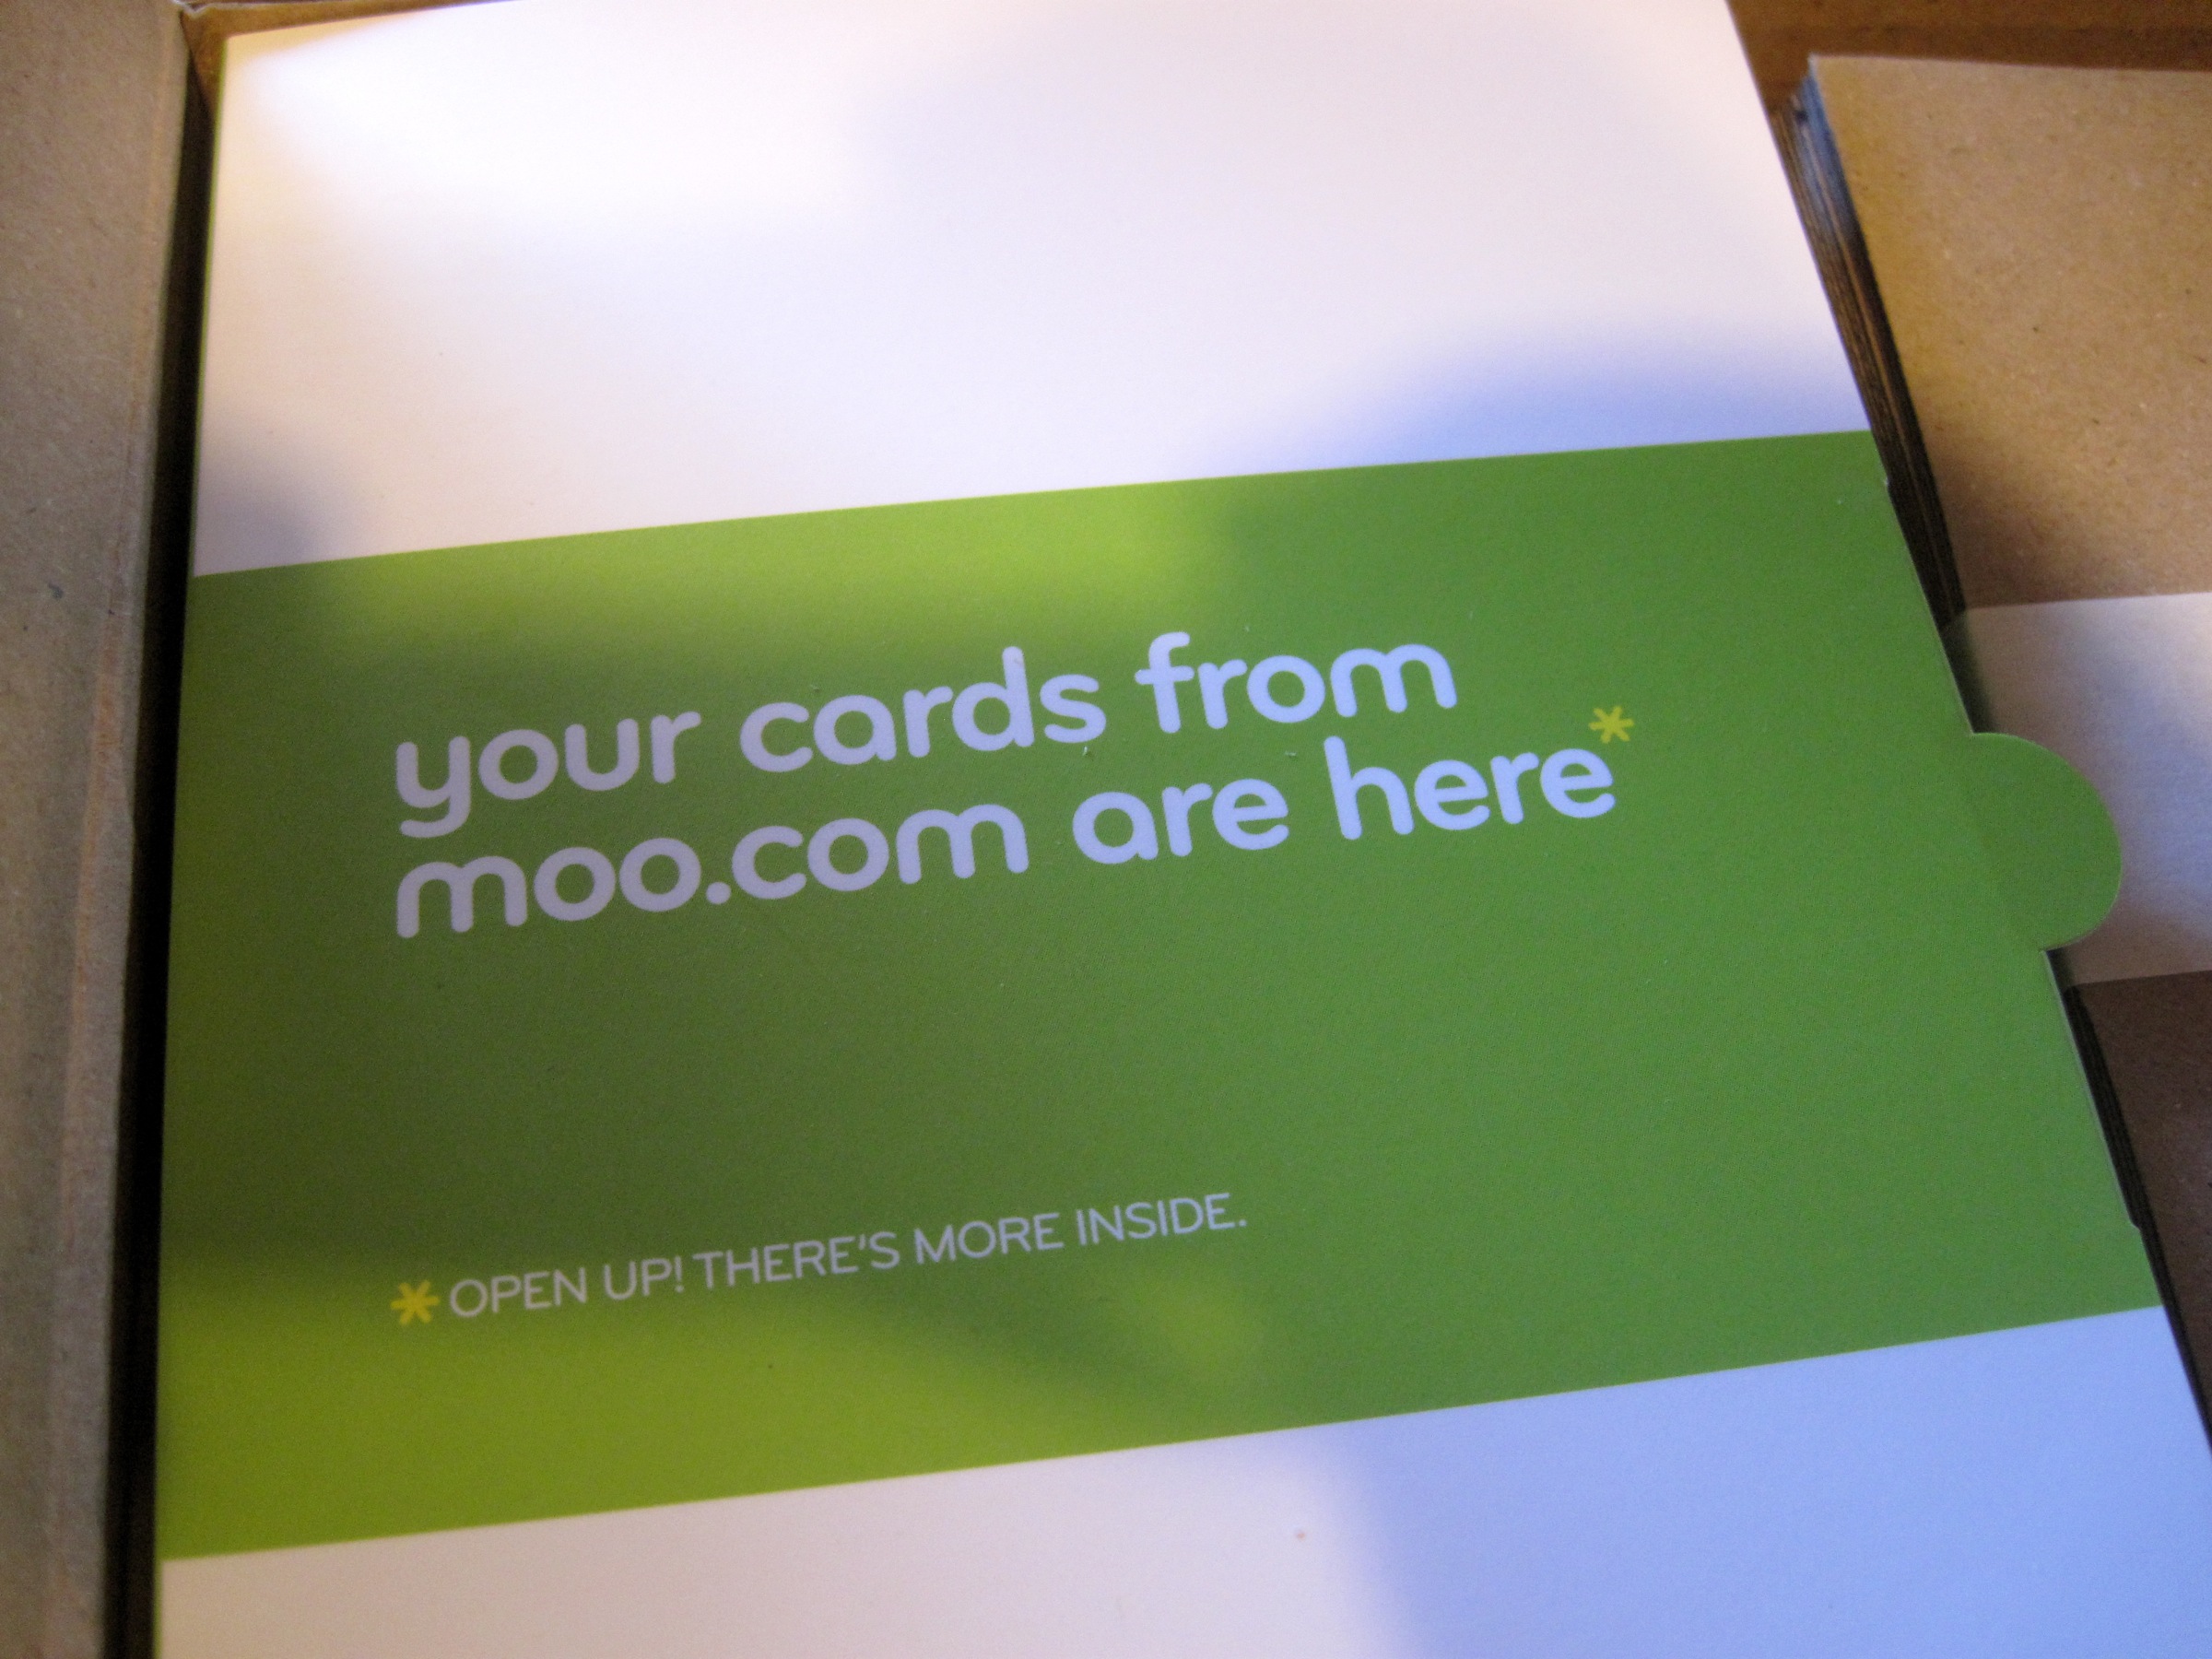
green, brand, design, text, presentation